Bangladeshi cricket team in New Zealand in 2007–08

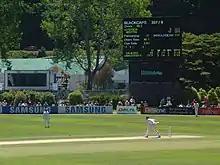
Iain O'Brien facing a ball from Mashrafe Mortaza on the second day of play. This delivery ended the New Zealand first innings as O'Brien edged it and was caught in the slips.

In response, New Zealand overtook the total on the first day, reaching 156/4 by stumps. The innings was led by Matthew Bell, playing his first test since 2001, who was 74 not out at the end of the first day's play. He reached his second test century in the morning session of the second day before being dismissed by Mohammad Ashraful. Jacob Oram also reached three figures, top-scoring with 117; however the rest of the batsmen did not make any major contribution with Daniel Vettori's 32 being the third highest score and only four players making more than twenty. Dismissing New Zealand for 357 marked the first time in seven tests that the Bangladeshi bowlers had dismissed a batting side.